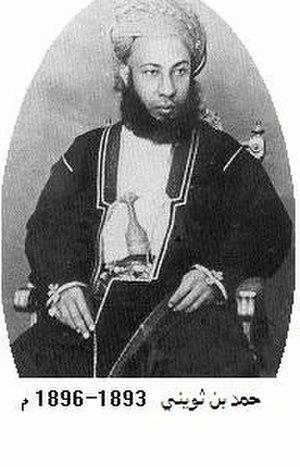
Hamad ibn Thuwaini Al-Bousaïd, né en 1857 à Mascate et mort le 25 août 1896 à Zanzibar, est le sixième sultan de Zanzibar. Il gouverne le sultanat de Zanzibar du 15 mars 1893 au 25 août 1896 sous le protectorat britannique.